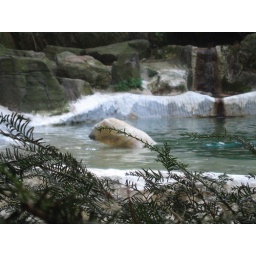
Polar bear in the water